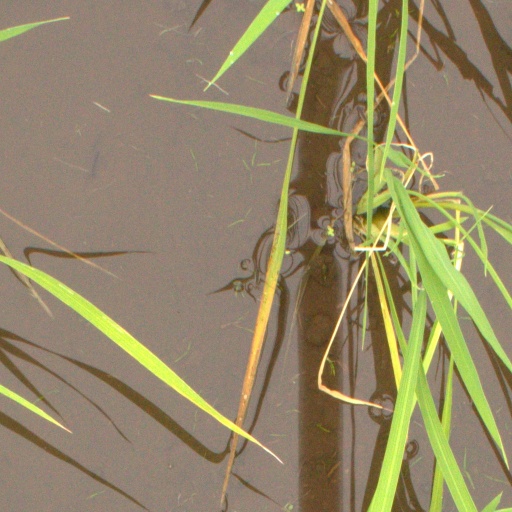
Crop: rice